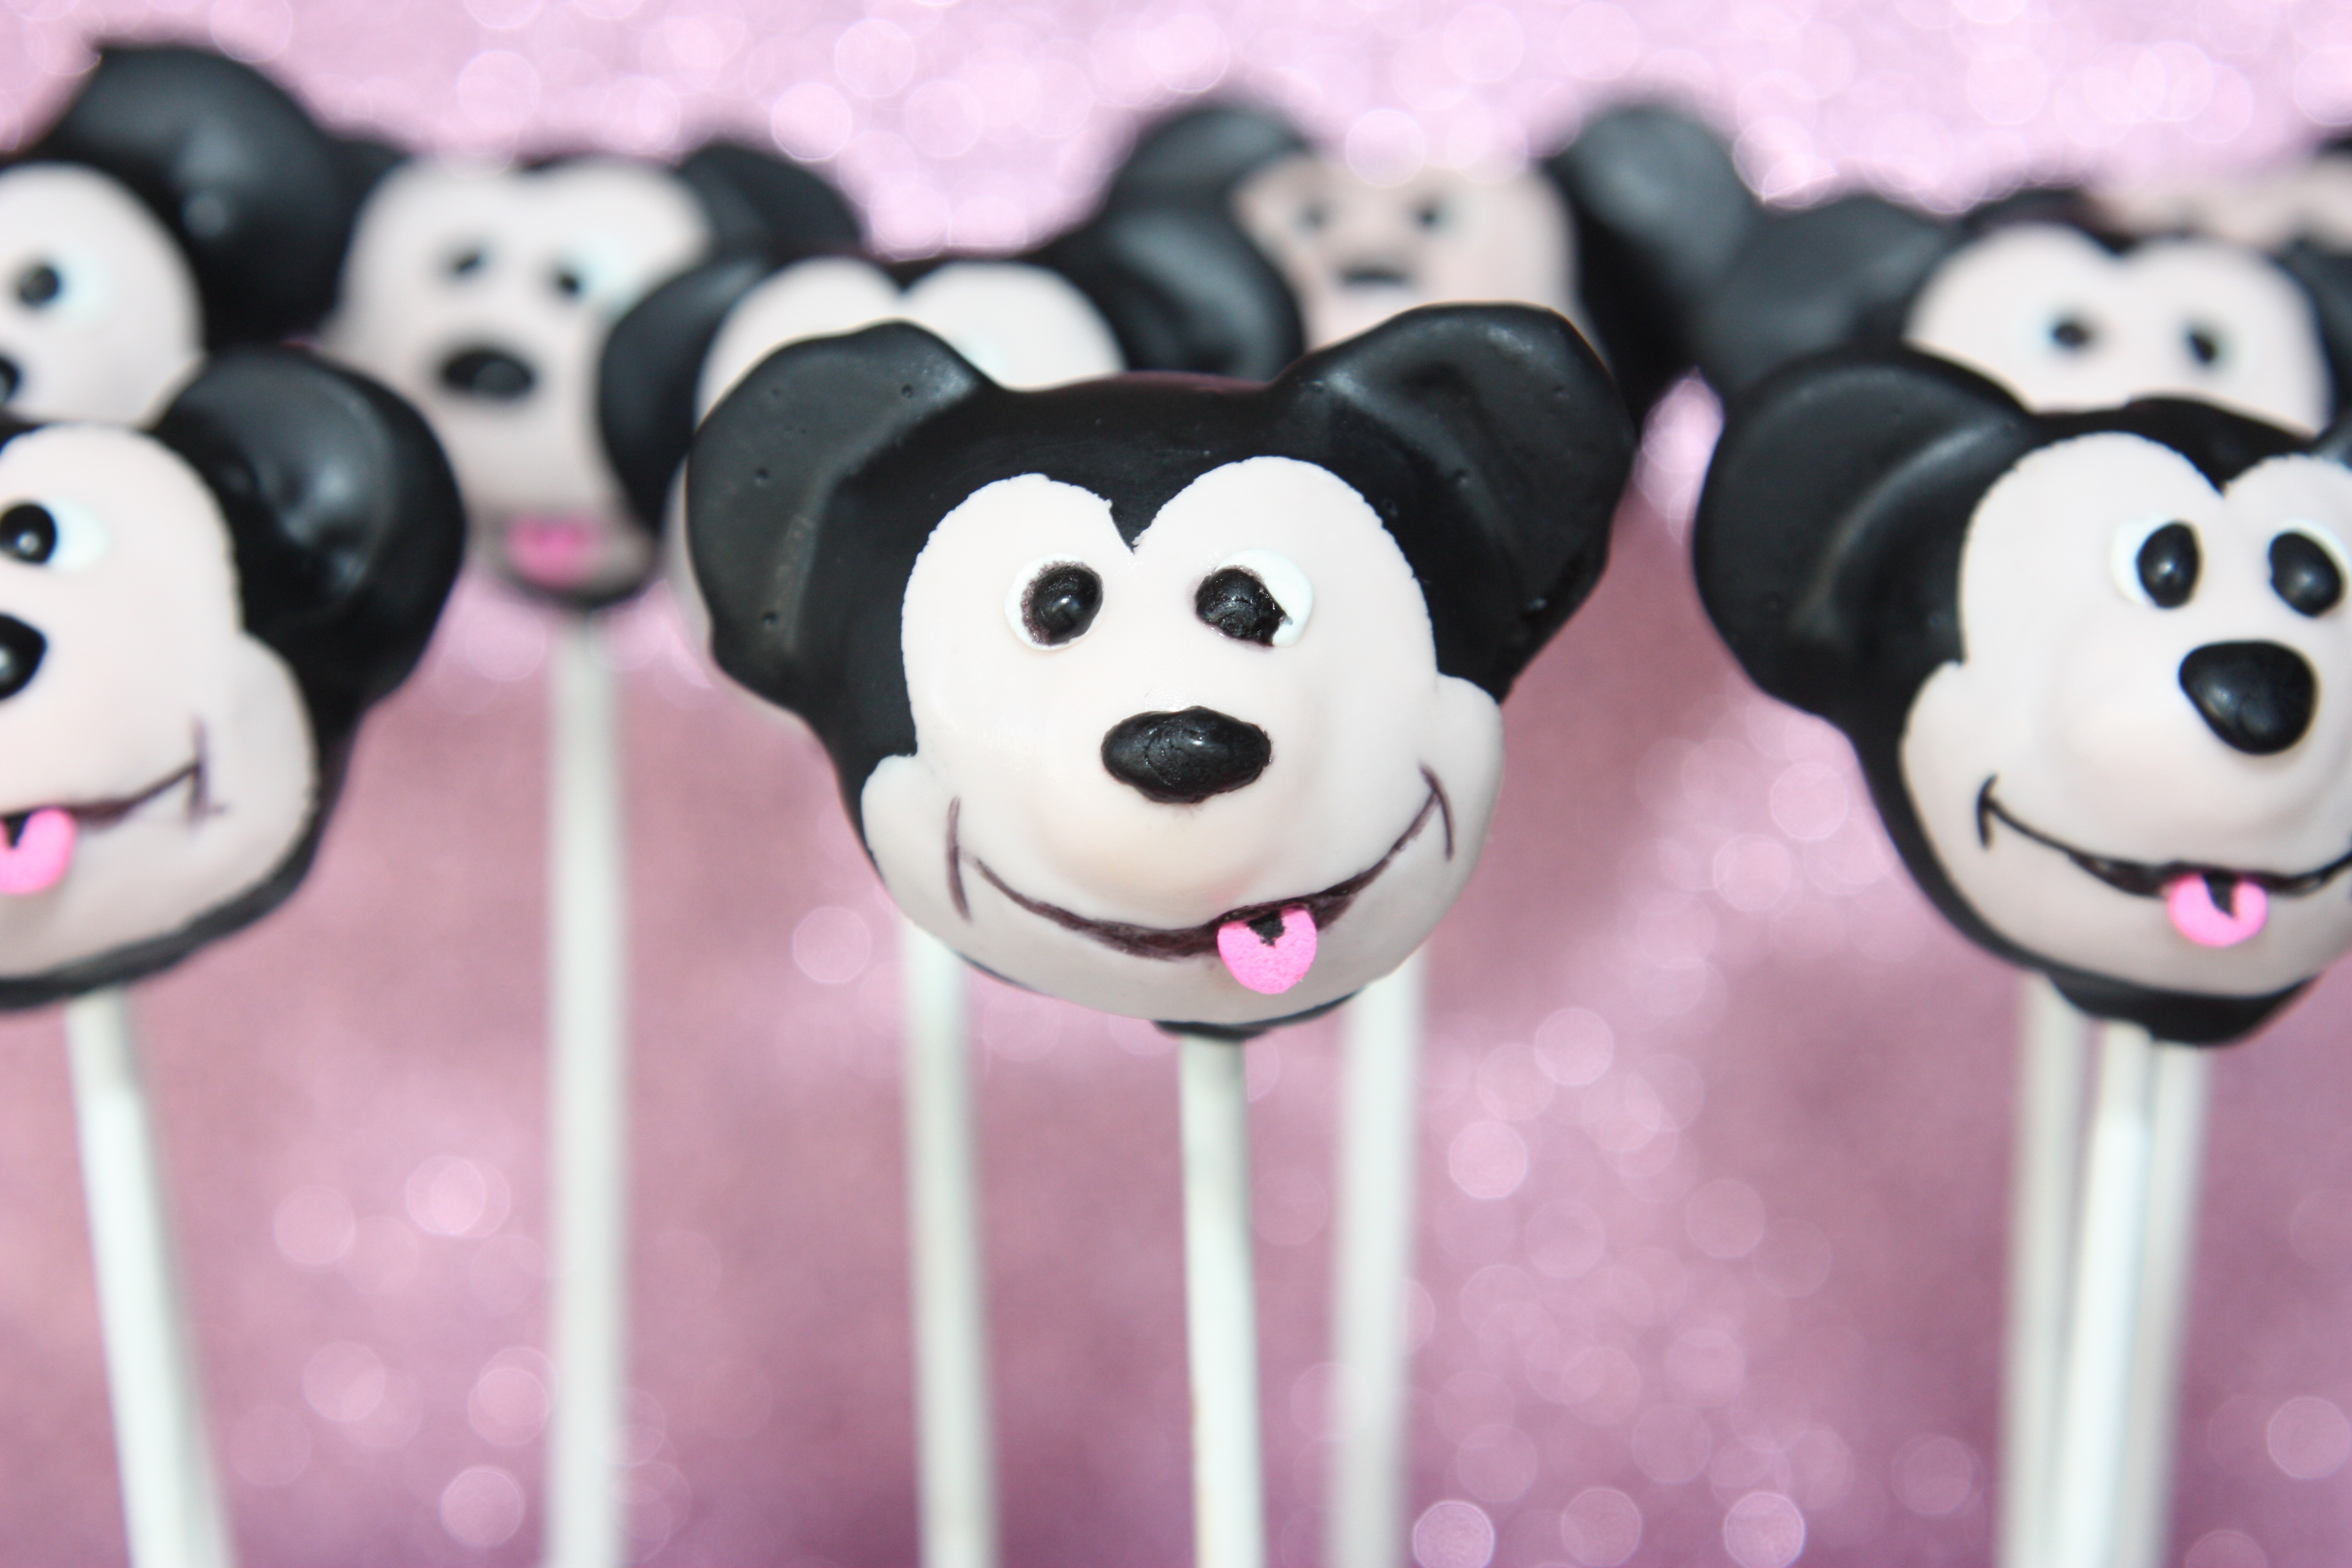
sweet, food, pink, cupcake, dessert, cake, icing, sweetness, cake pop, mikey mouse